Belting (music)

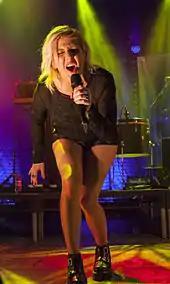
British pop singer Ellie Goulding engaging in what is likely a vocal belt technique

Belting (or yell singing) is a specific technique of singing by which a singer carries their chest voice above their break or passaggio with a proportion of head voice. Belting is sometimes described as "high chest voice" or "mixed voice" (not to be confused with the mixing technique), although if this is done incorrectly, it can potentially be damaging for the voice. It is often described as a vocal register, although this is also technically incorrect; it is rather a descriptive term for the use of a register.